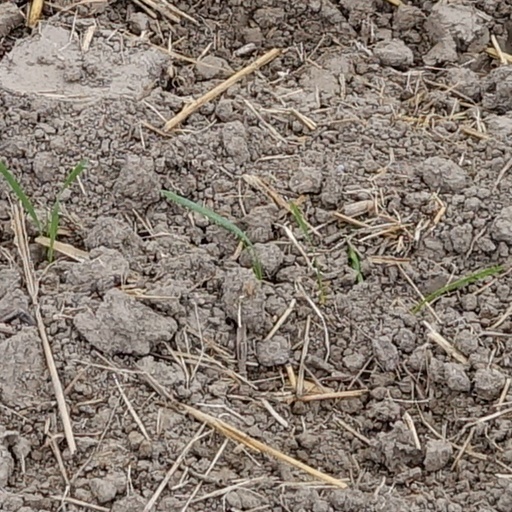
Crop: wheat